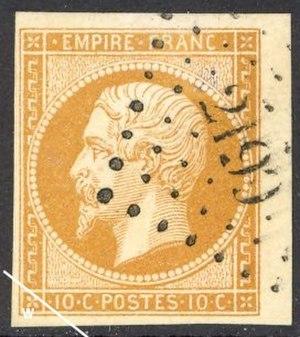
Cet article recense les timbres de France émis en 1853 par l'administration des Postes.
Cette liste recense les Marques postales françaises de type oblitération par losange petits chiffres, classée par numéro de cachet.